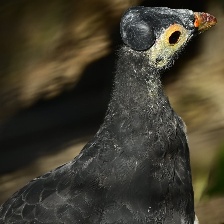
Species: MALEO
Scientific name: MACROCEPHALON MALEO